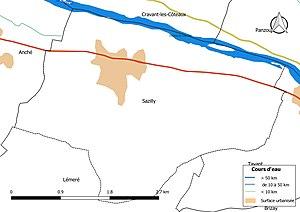
Carte du réseau hydrographique de la commune de fr:Sazilly (France).
Sazilly est une commune française du département d'Indre-et-Loire, dans la région Centre-Val de Loire.